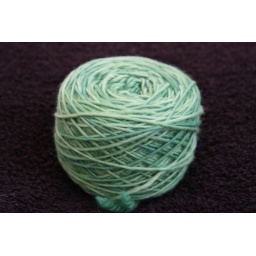
Soon to be dress for Haily!!pattern: Knitty.com Topaz spring 09Yarn: Malabrigo worsted weight in Saphire green &amp;amp; Cadmium